1995 Polish presidential election

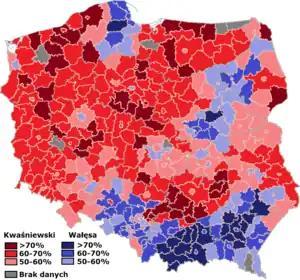
Winners of the second round by powiats (1999 borders)

Kwaśniewski won with 52% of the vote in the run-off. 65% of voters voted in the first round and 68% in the second round.